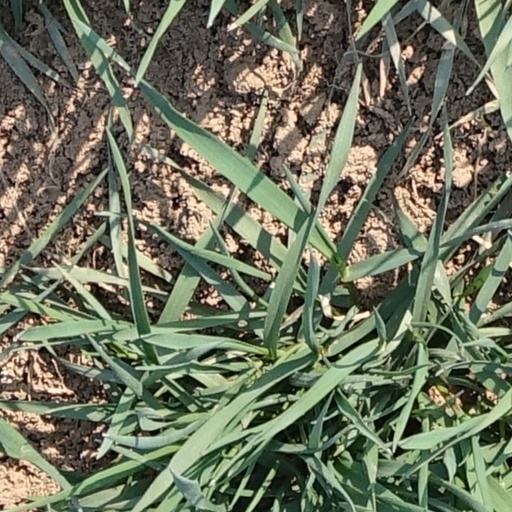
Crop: wheat